Law enforcement in Peru

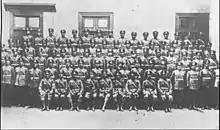
First Class of the Civil Guard Instruction School in 1923.

Under Augusto B. Leguía's second government, the police forces were again reorganized. The Republican Guard was formally established by supreme decree on August 7, 1919, having been modelled after the French Republican Guard at the suggestion of the Peruvian Army General Gerardo Alvarez. The Guard Battalion's mandate was to ensure security in all government buildings, especially "the security of the Government Palace and the National Congress."